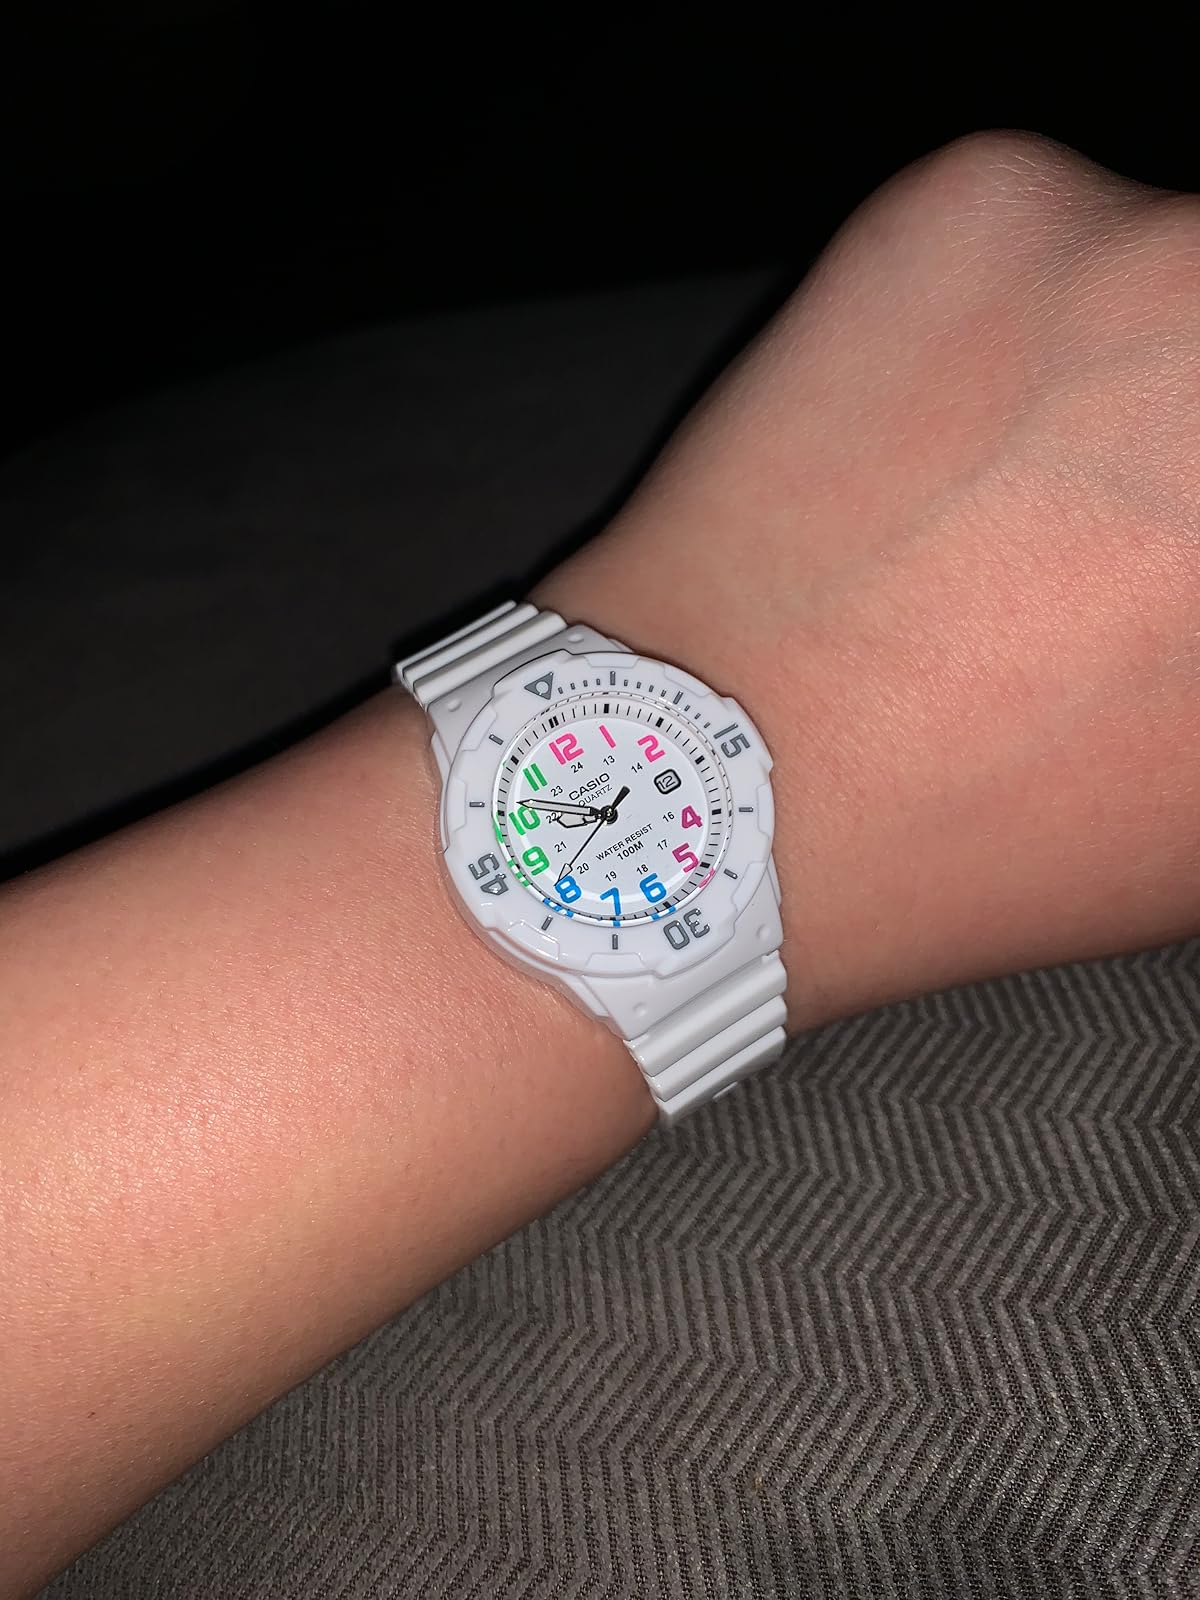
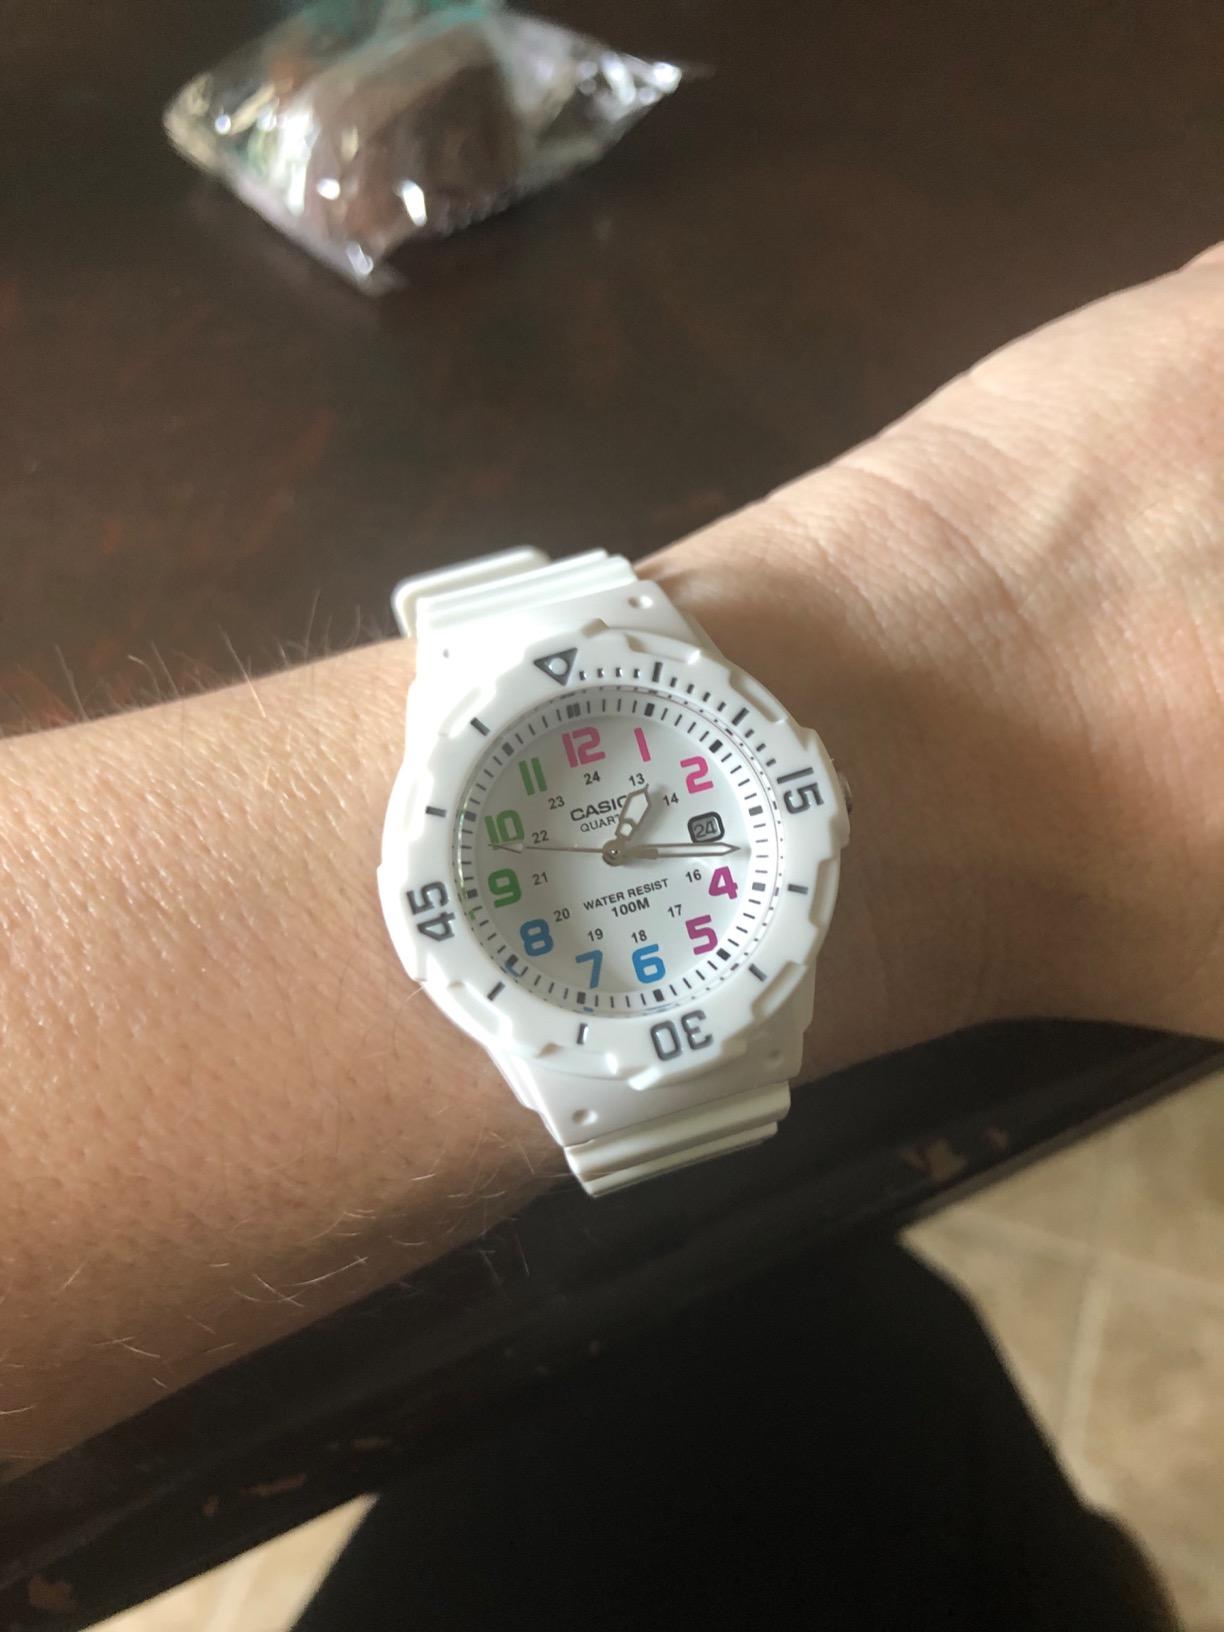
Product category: accessories_watch
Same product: yes